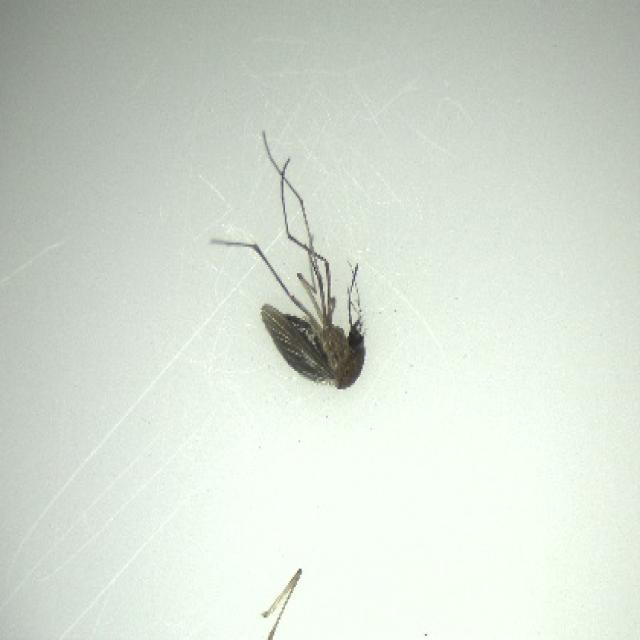
Species: culex_tritaeniorhynchus